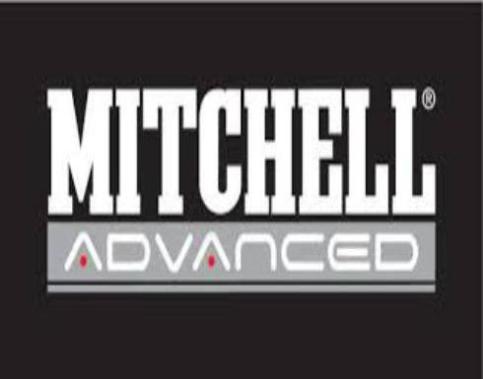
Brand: mitchell
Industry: Necessities